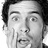
Emotion: surprise